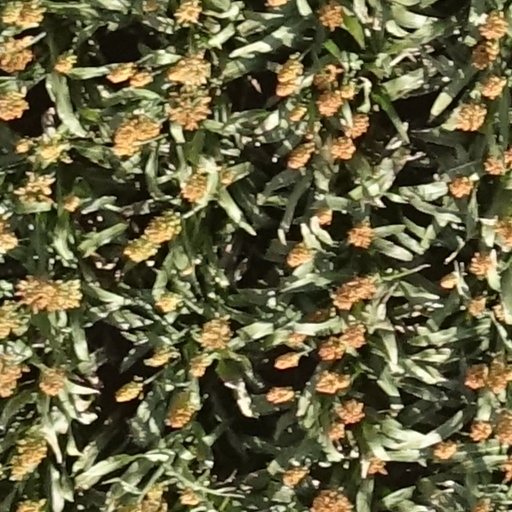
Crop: sorghum